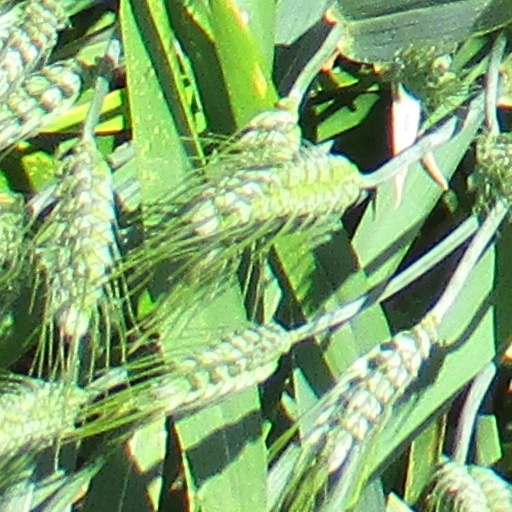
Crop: wheat